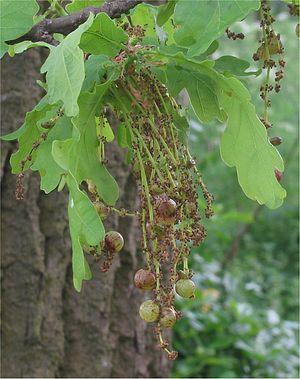
Les Cynipidae, aussi appelés « guêpes à galles » ou « mouche à galles », sont une famille de l'ordre des hyménoptères et appartiennent au sous-ordre des apocrites dans la super-famille des Cynipoidea. Environ 1 300 espèces de ces très petits insectes sont connues dans le monde, avec environ 360 espèces de 36 genres différents en Europe et quelque 800 espèces en Amérique du Nord.
Neuroterus quercusbaccarum, parfois appelé cynips galle-groseille ou cynips galle-lentille, est une espèce de la famille des « guêpes à galles » ou « mouches à galles », les Cynipidae. Cet insecte est responsable de la formation de galles sur les chênes à feuilles caduques : des galles sphériques à l'allure de groseilles sur les inflorescences mâles ou des galles à l'allure de lentilles sous la face inférieure des feuilles.